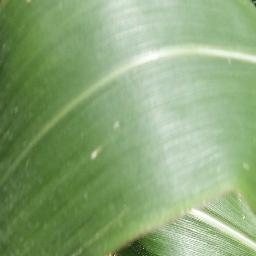
Label: Corn___healthy